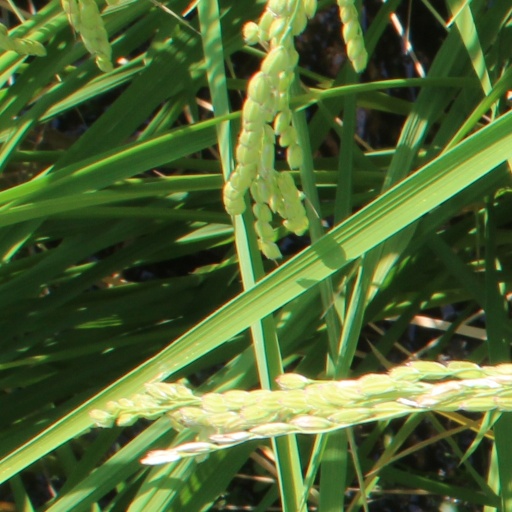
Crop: rice